Trolleybuses in Quito

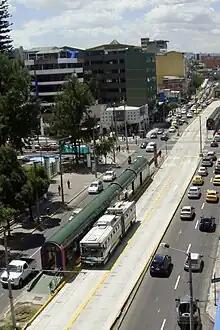
Typical stop station with displaced layout

These are the stations and stops of the trolleybus line and the street intersections where they are located: